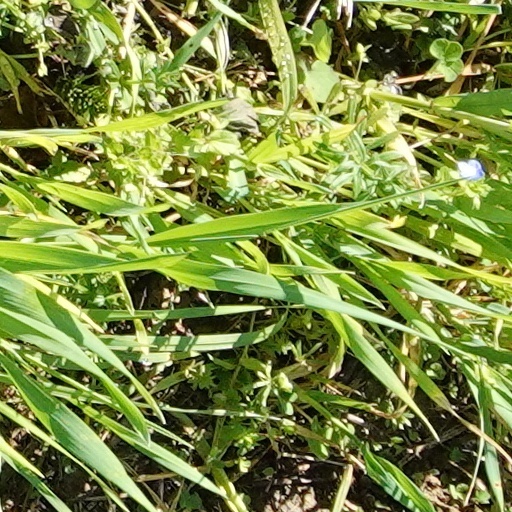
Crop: wheat